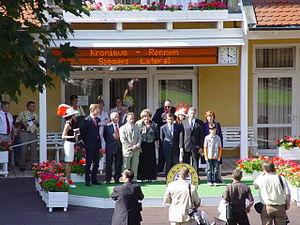
Bernard de Bade, prince héritier de Bade et duc de Zähringen, est né le 27 mai 1970 au Schloss Salem, à Salem, dans le Land de Bade-Wurtemberg, en Allemagne. Prince héritier du trône de Bade, c’est également un entrepreneur allemand.